Downtown Erie

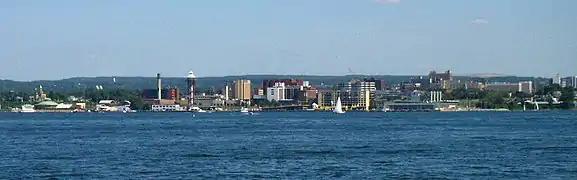
Downtown Erie skyline

Downtown Erie, is the central business, cultural and government center for the city of Erie, Pennsylvania.